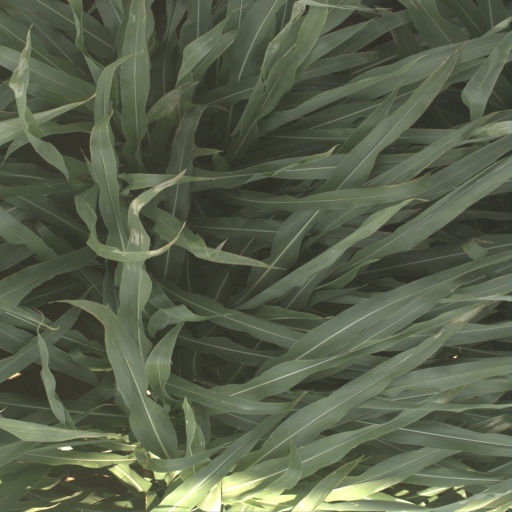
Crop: sorghum